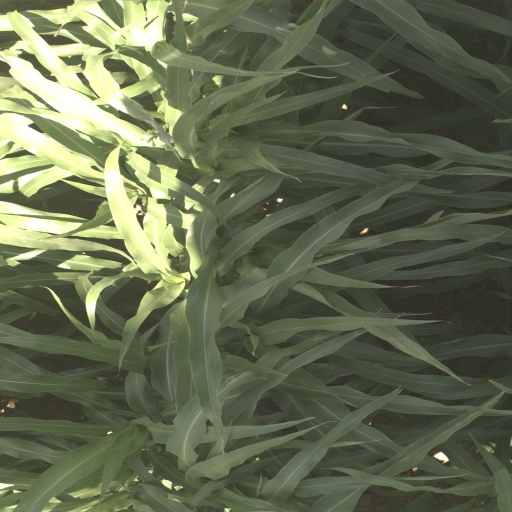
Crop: sorghum